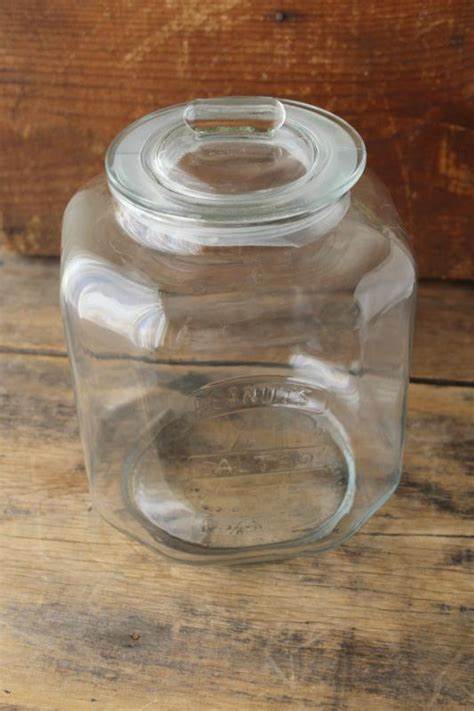
Waste category: glass